False bottom (sea ice)

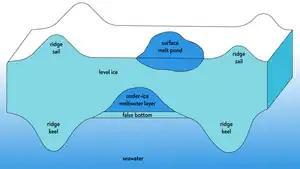
Scheme of false bottom formed under sea ice

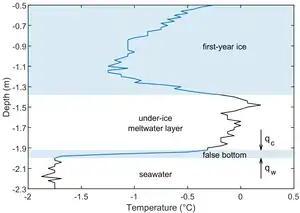
Typical temperature profile of false bottom

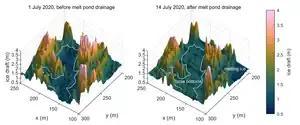
False bottom coverage at the surface plot of sea ice draft estimated using multibeam sonar measurements

False bottom is a form of sea ice that forms at the interface between meltwater and seawater via the process of double-diffusive convection of heat and salt.